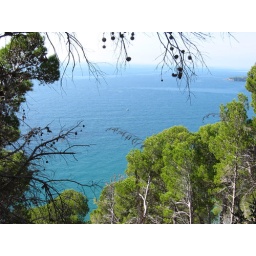
a bathroom breakkent, jen and i rented a car i rome and drove around the boot (minus the toe and the heel)